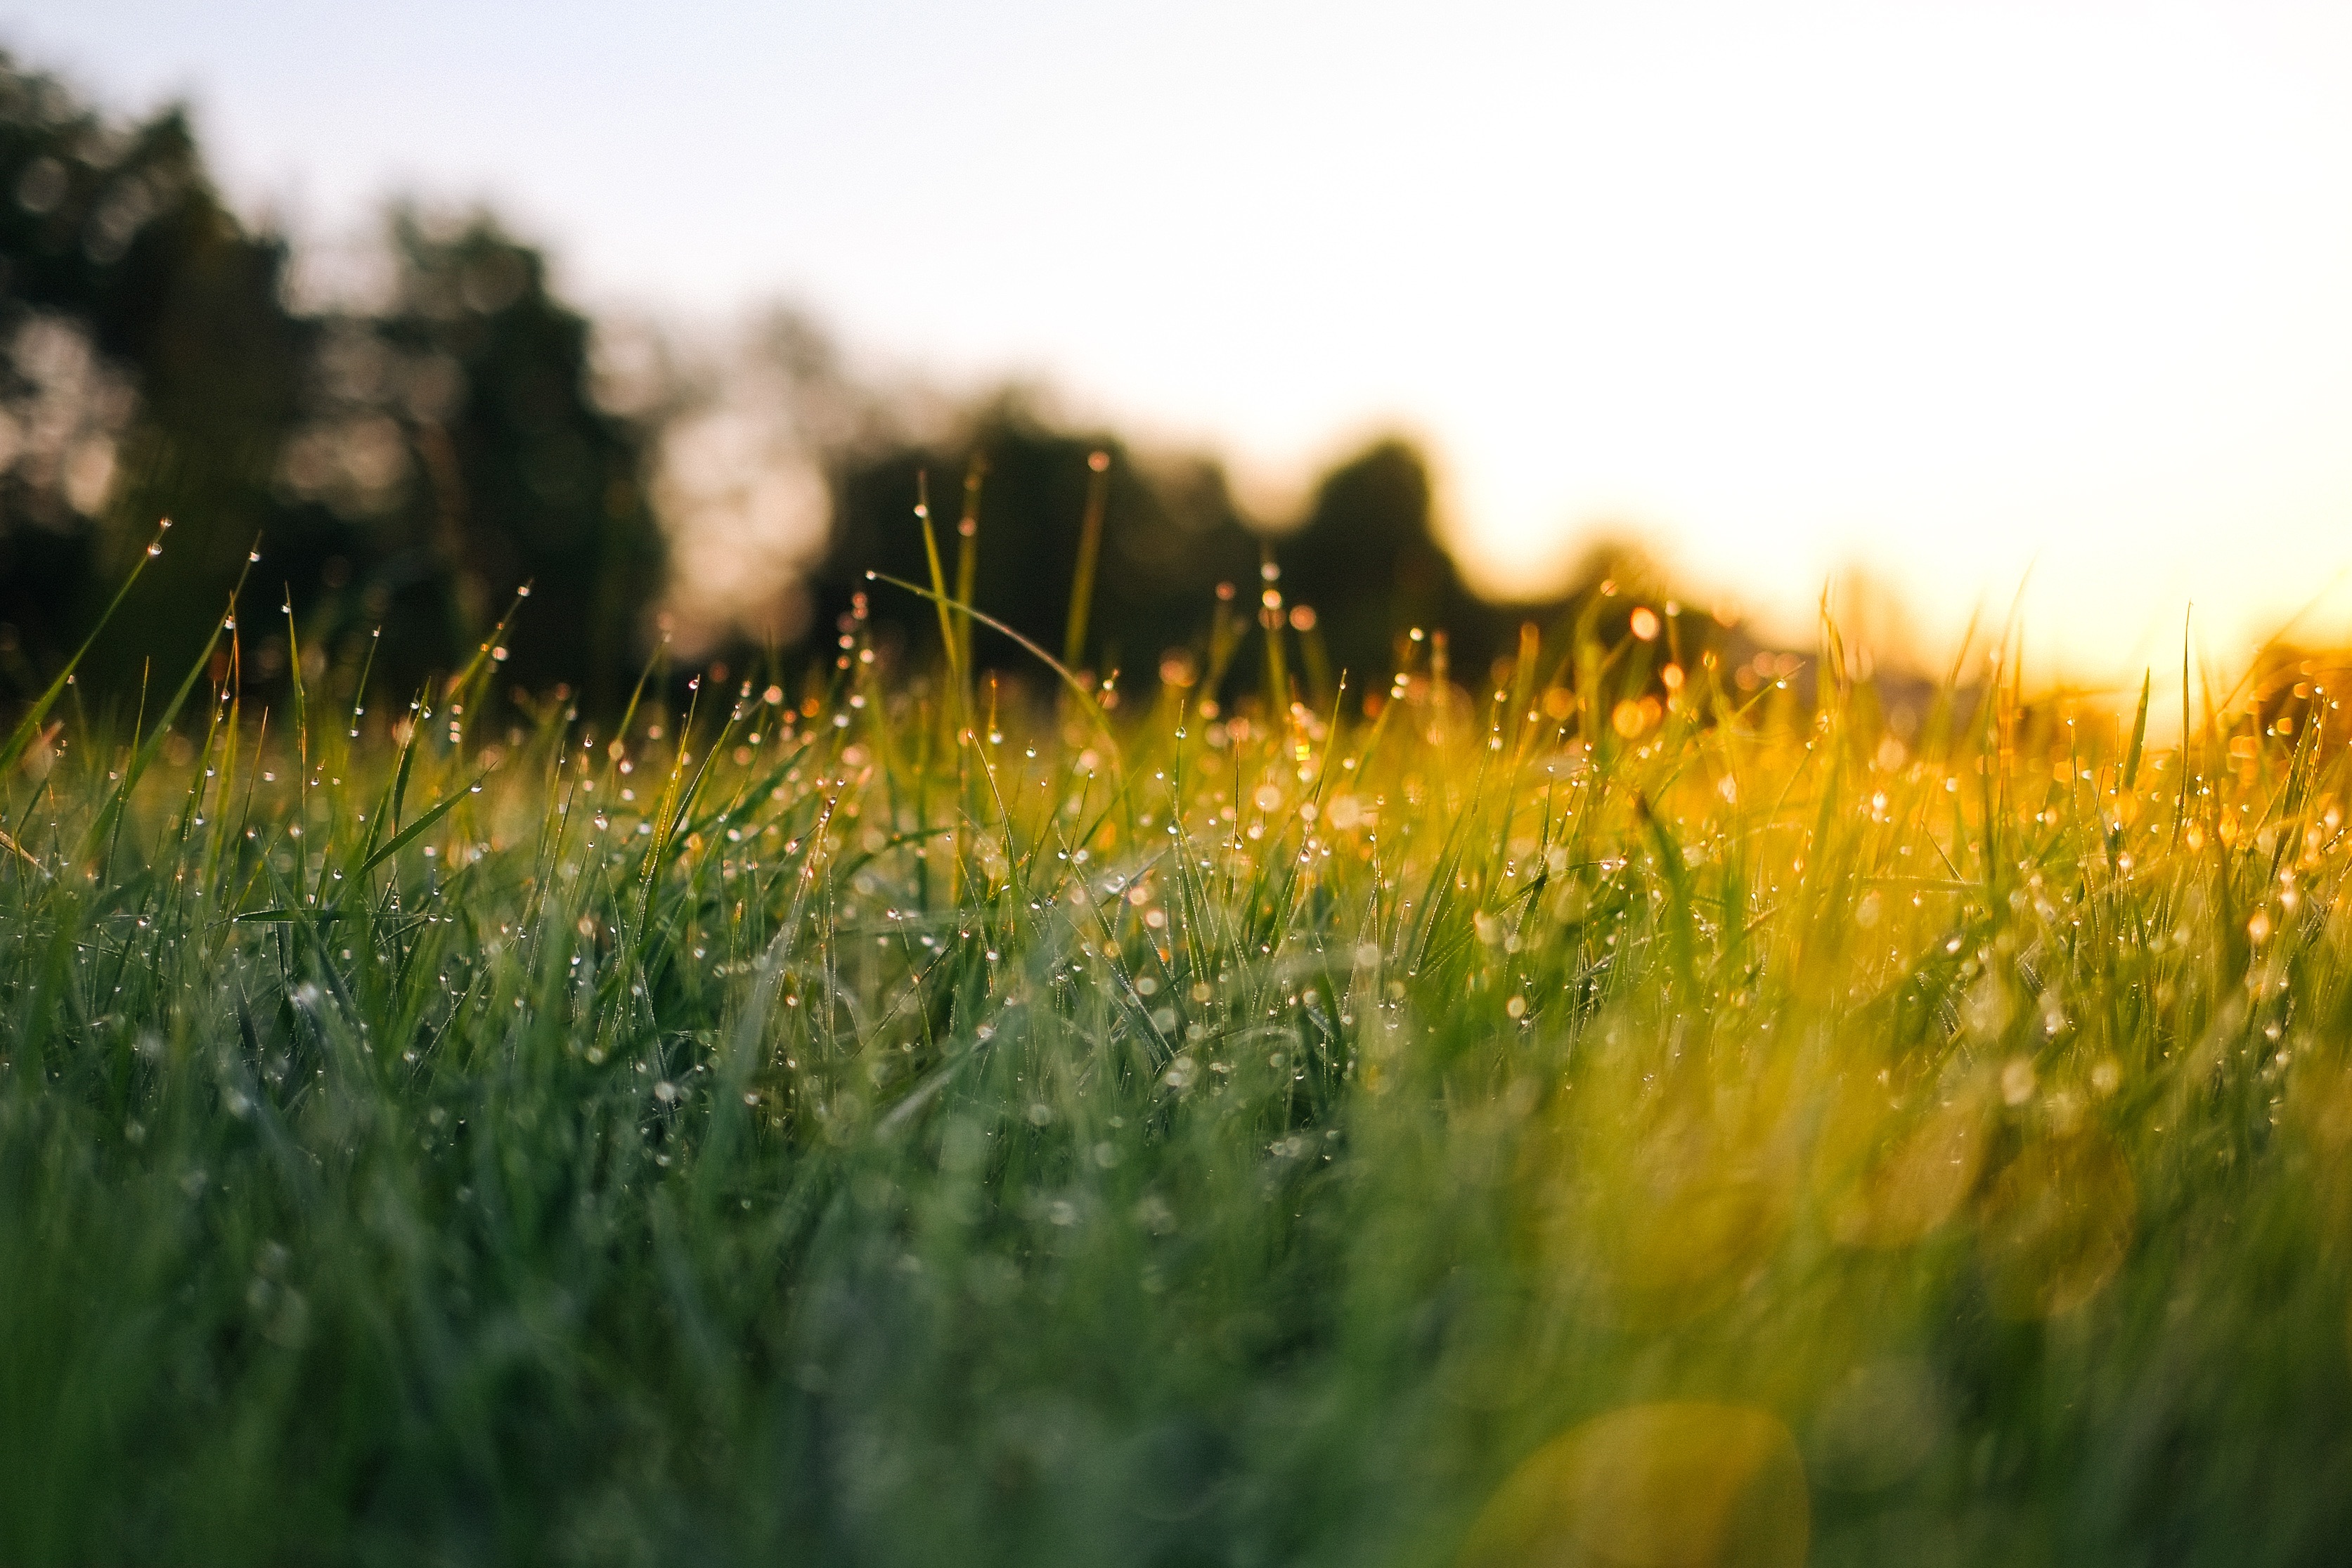
nature, grass, dew, plant, sky, sunset, field, lawn, meadow, prairie, sunlight, morning, leaf, flower, green, pasture, autumn, flora, morning dew, wildflower, grassland, macro photography, rural area, flowering plant, grass family, land plant